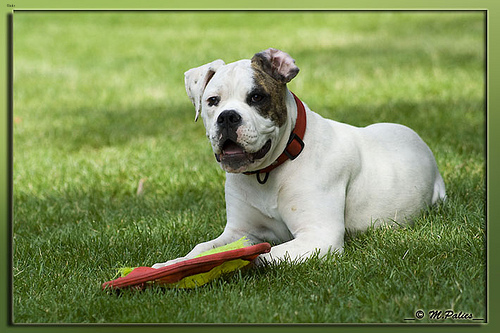
Animal: dog
Breed: american bulldog